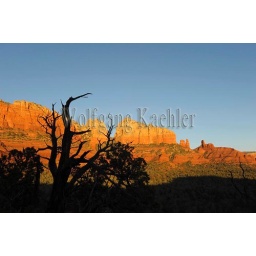
Usa, arizona, near sedona, view of ship rock and steamboat